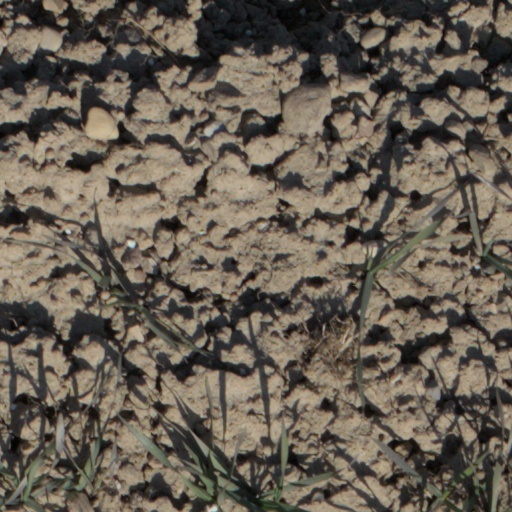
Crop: wheat